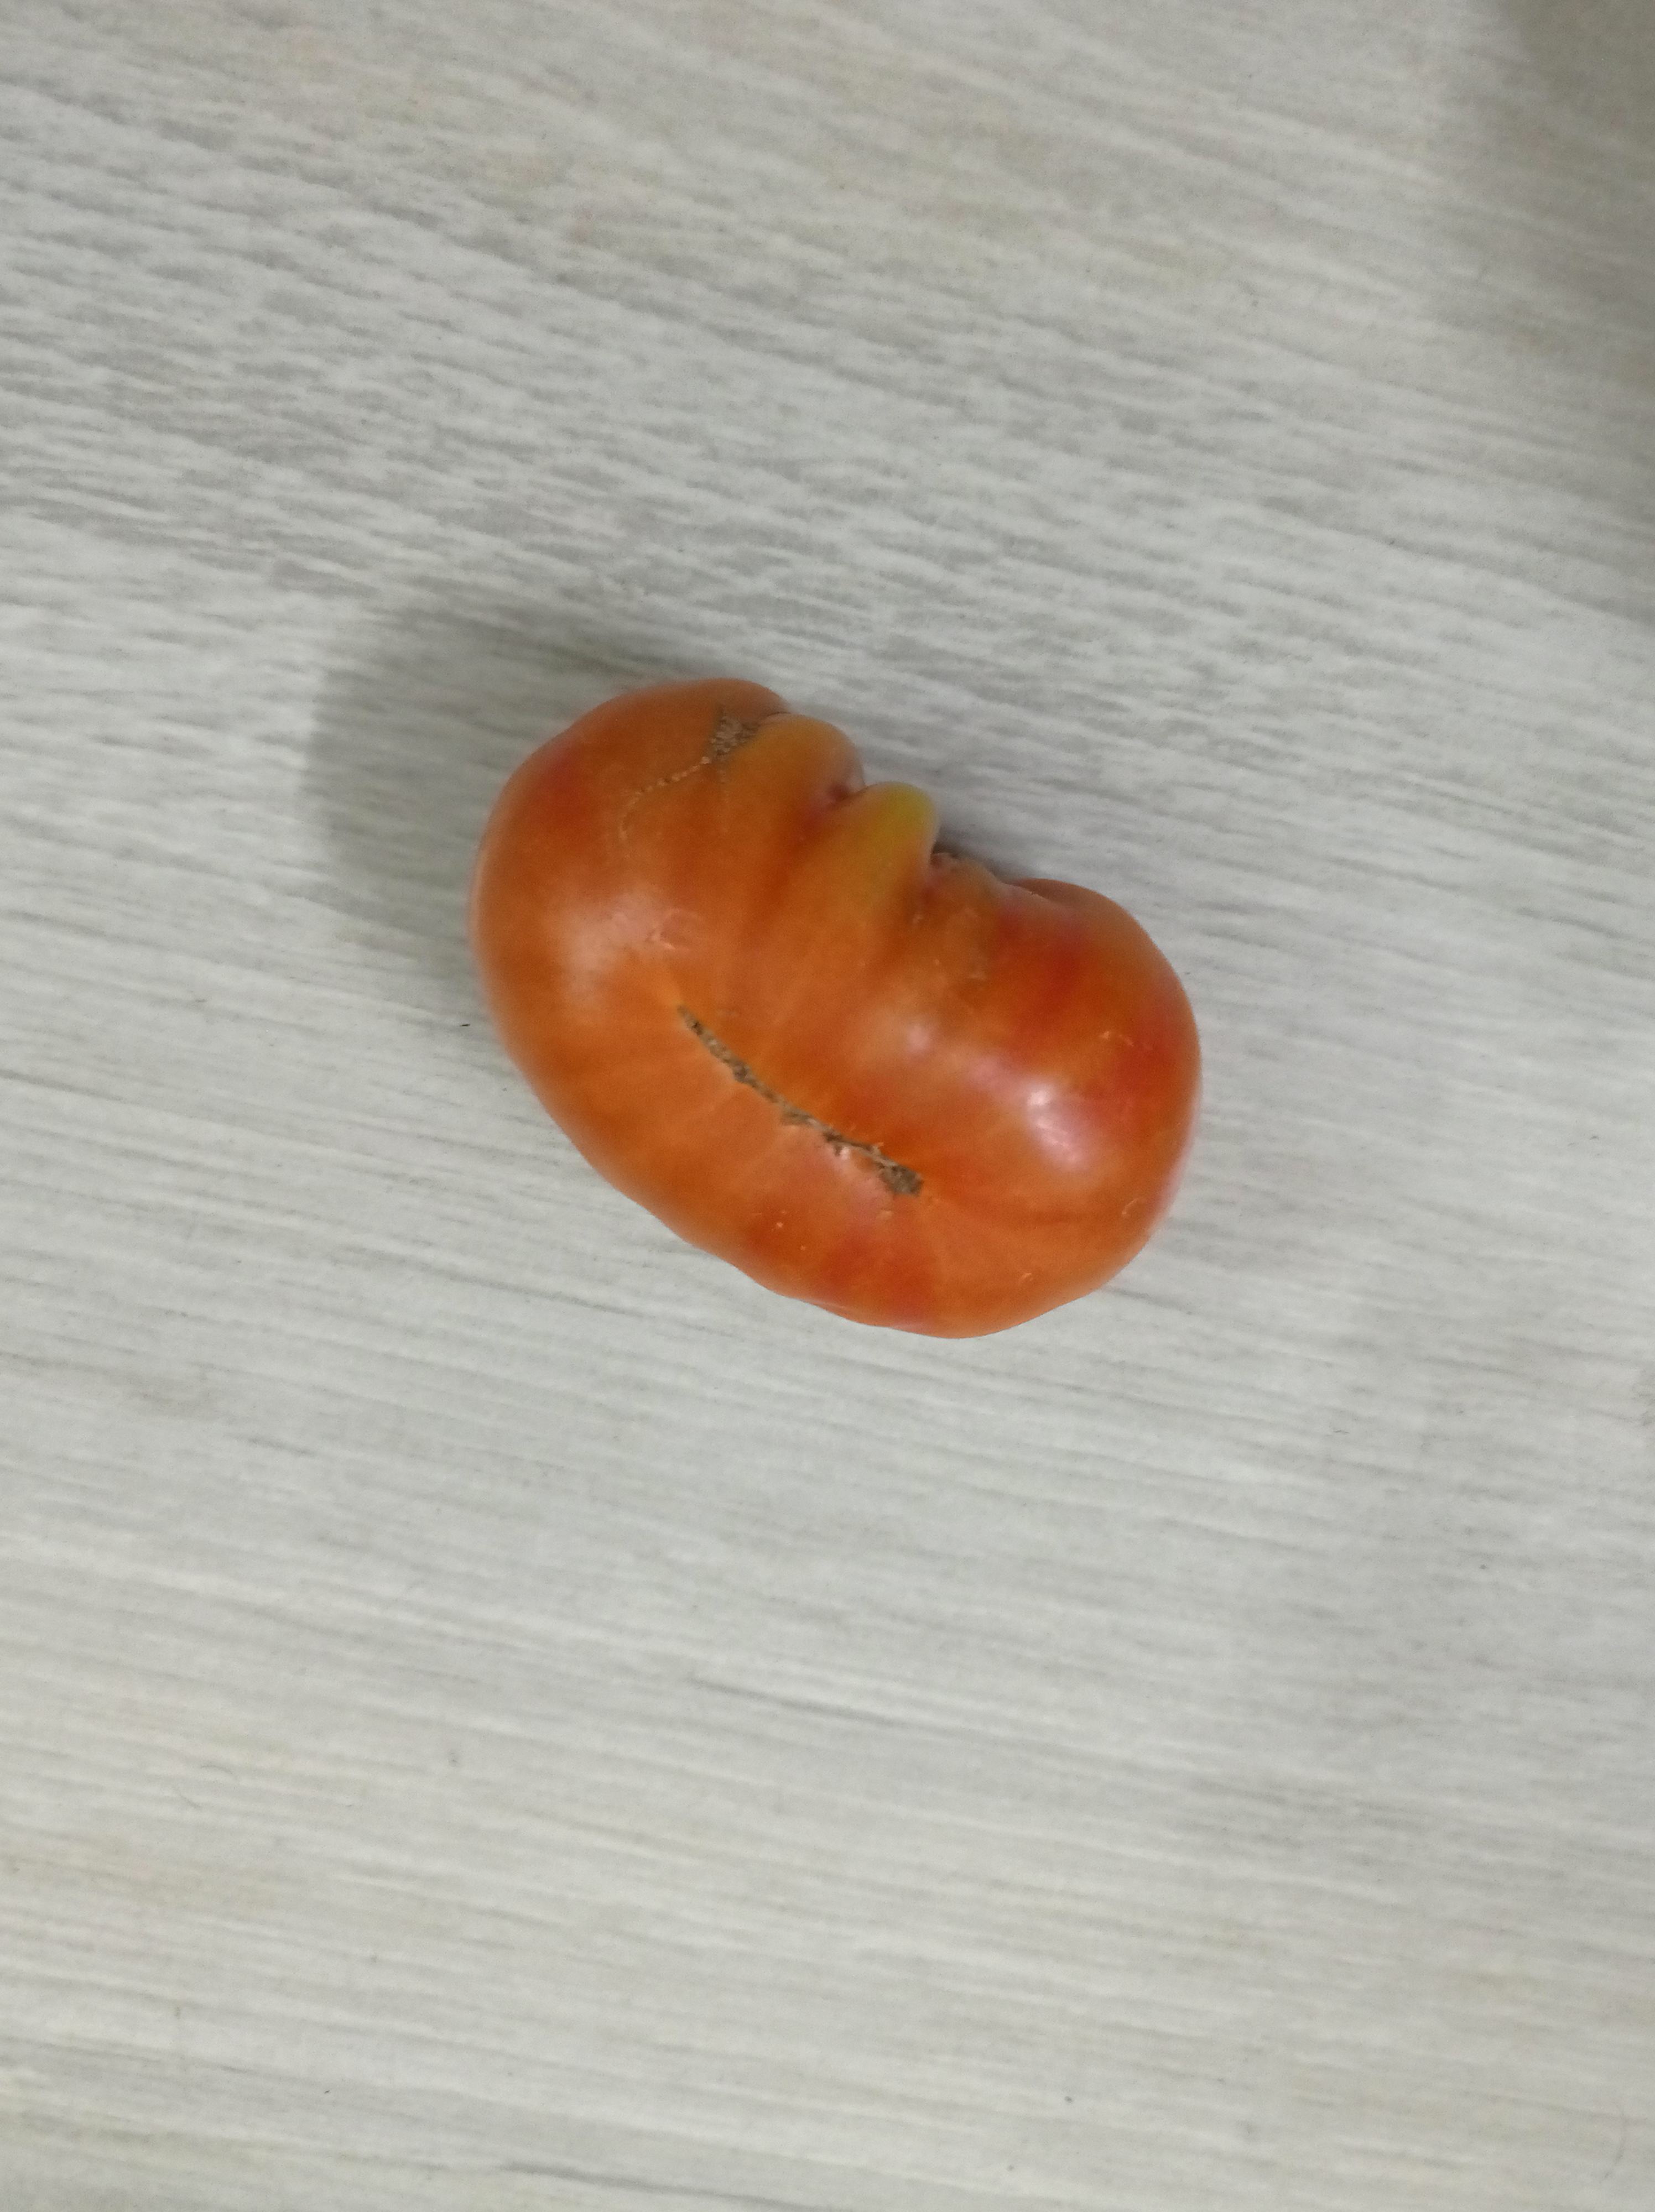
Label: Fresh